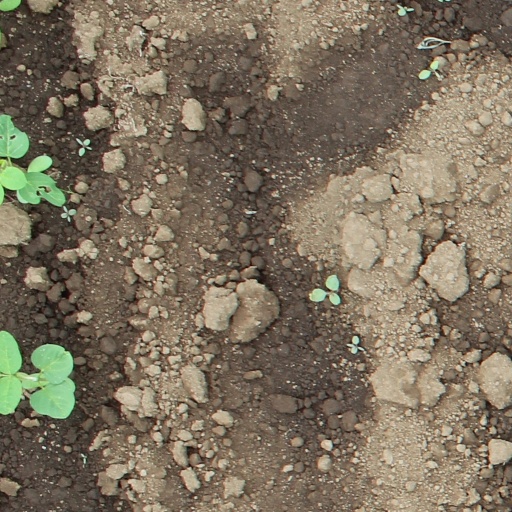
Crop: soybean